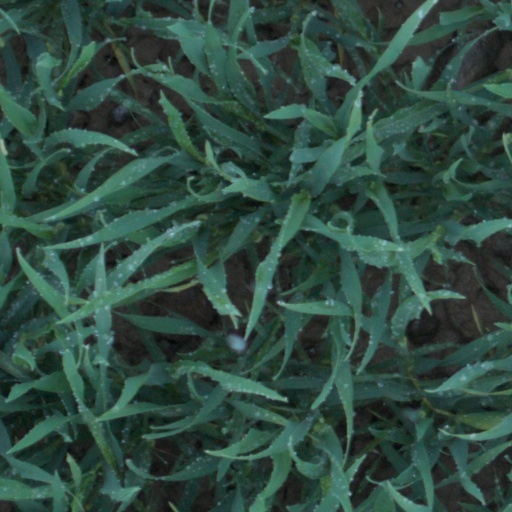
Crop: wheat